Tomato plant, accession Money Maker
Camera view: bottom (45 deg); turntable rotation: 30 degrees
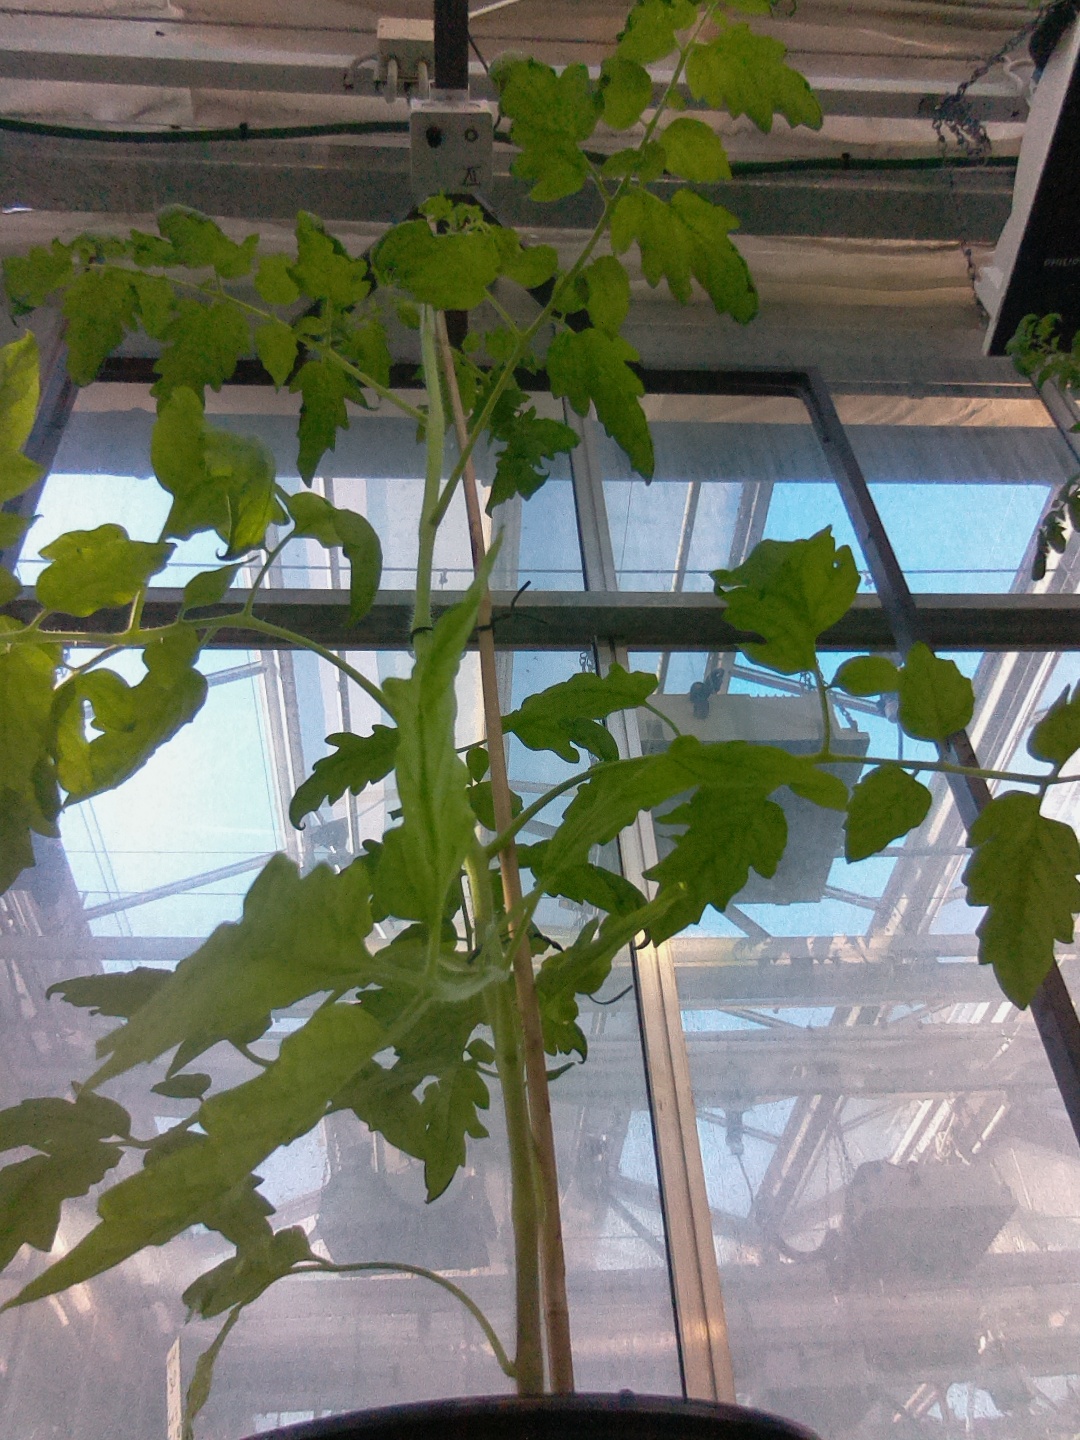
BBCH growth stage 53: 3 inflorescences visible